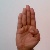
The image shows a hand gesture representing the letter 'B' in Indian Sign Language.